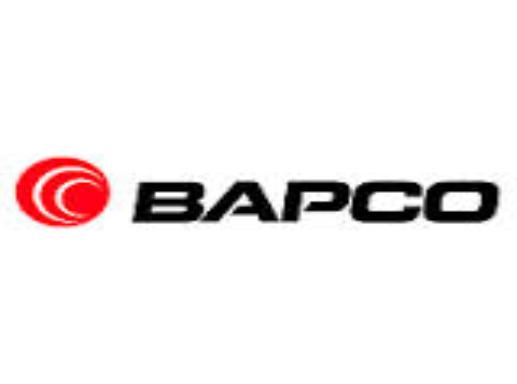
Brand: Bapco
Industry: Others